Isahaya Park

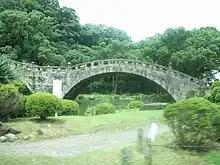

Meganebashi or "Spectacles Bridge" (眼鏡橋) is a double arch stone bridge spanning a pond in the park. The bridge is twice the size of the famous "Spectacles Bridge" in Nagasaki city.